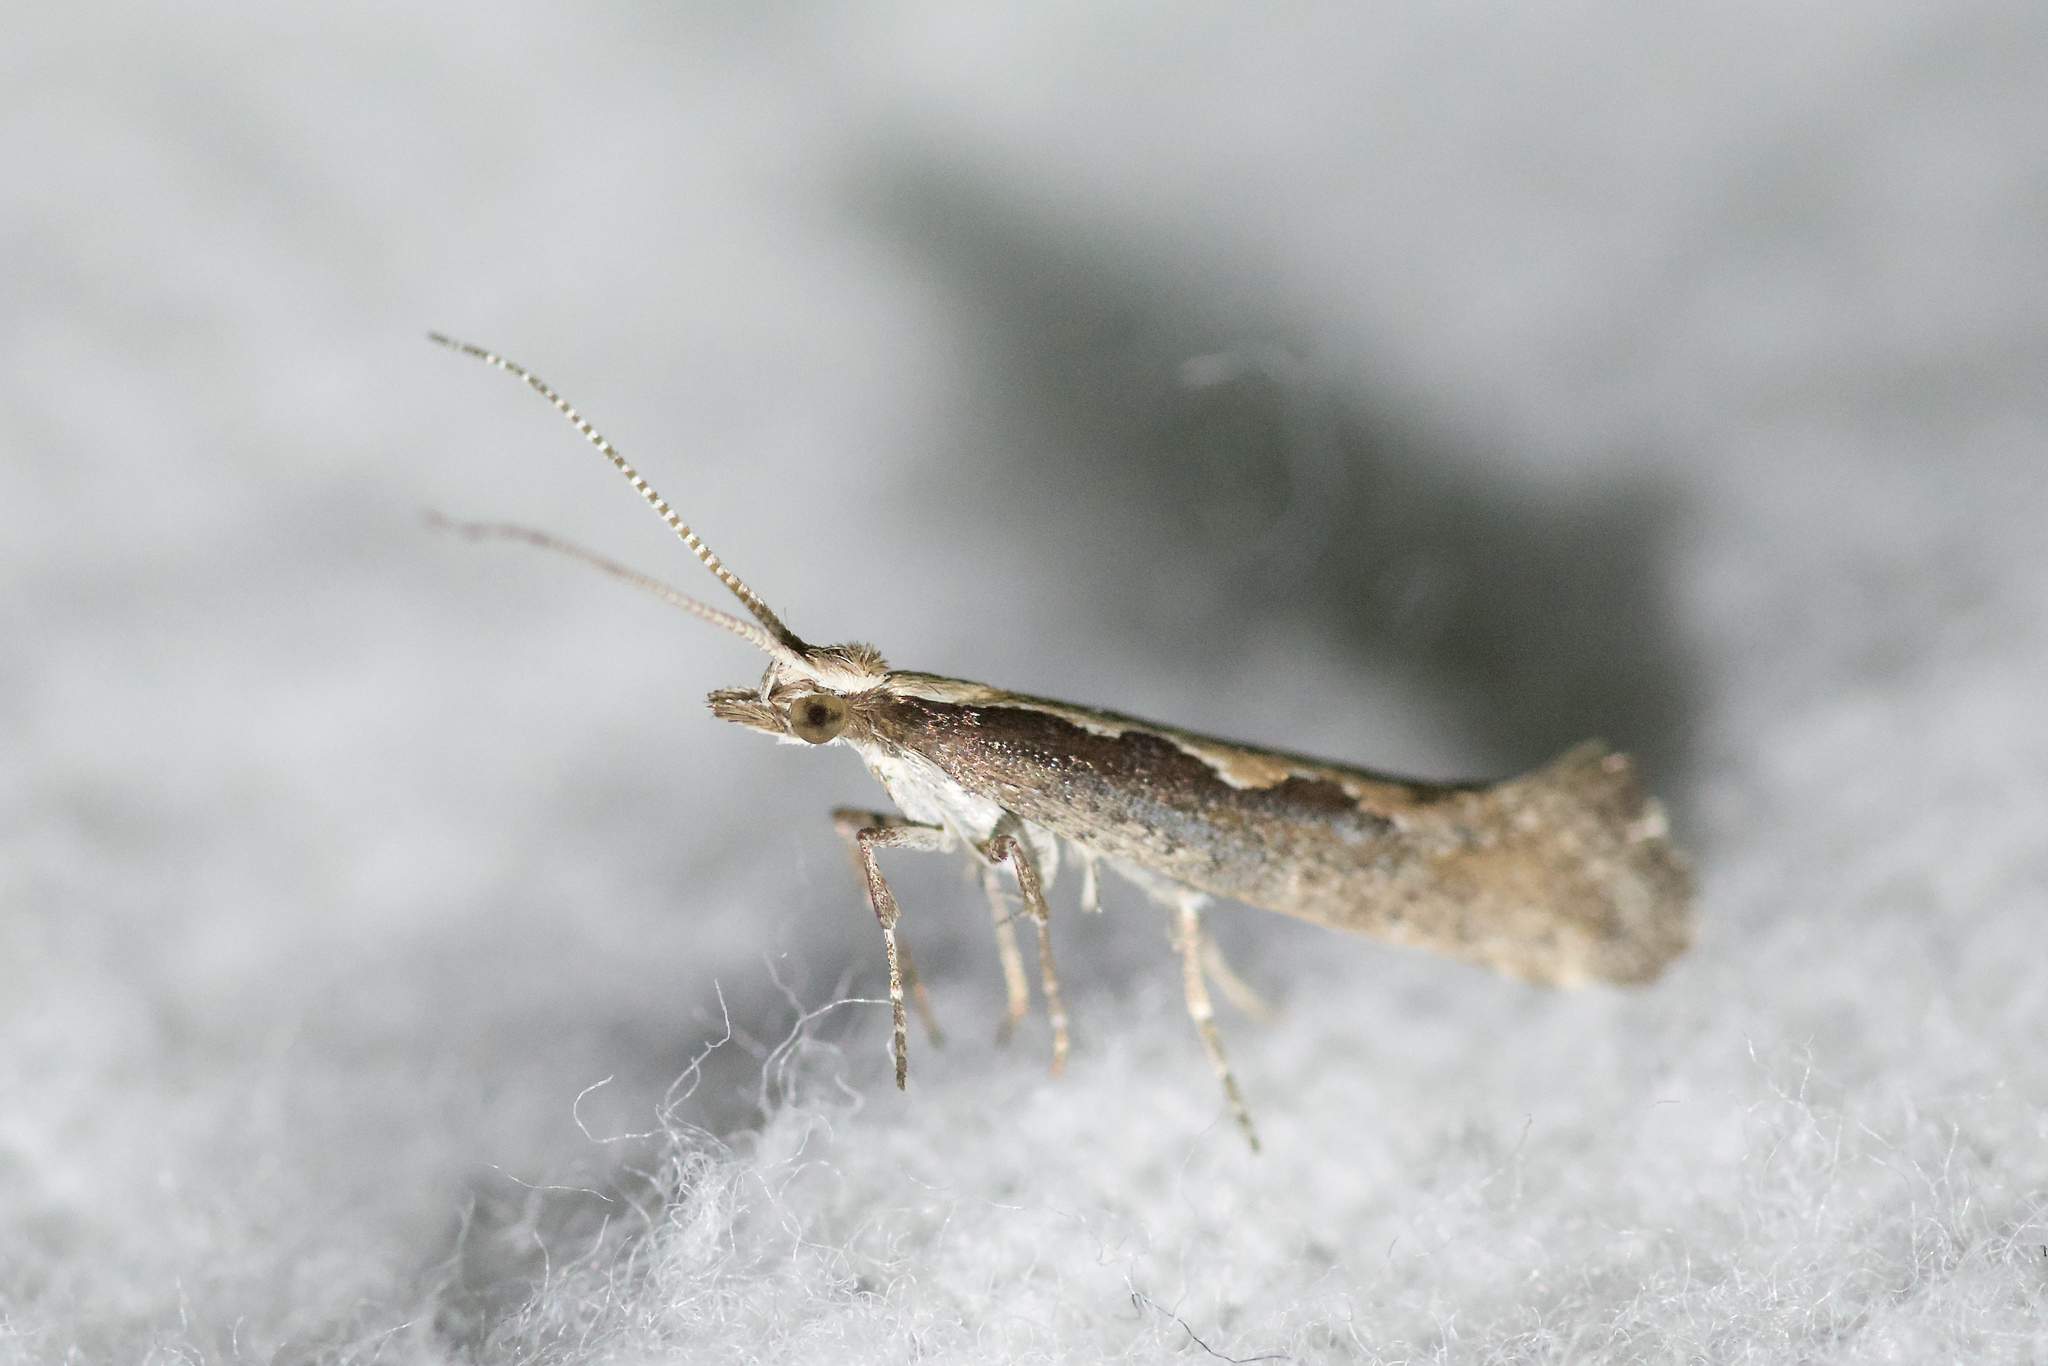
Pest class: diamondback_moth